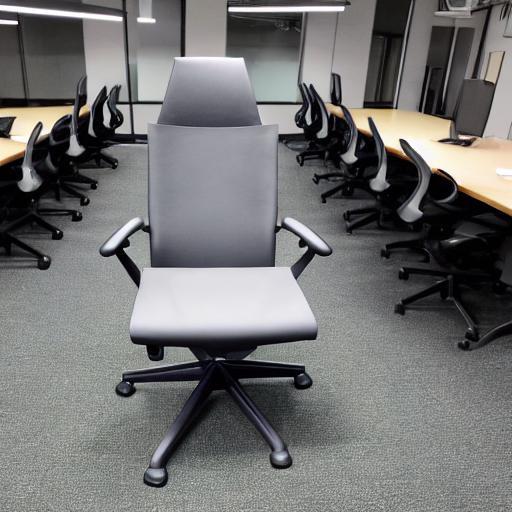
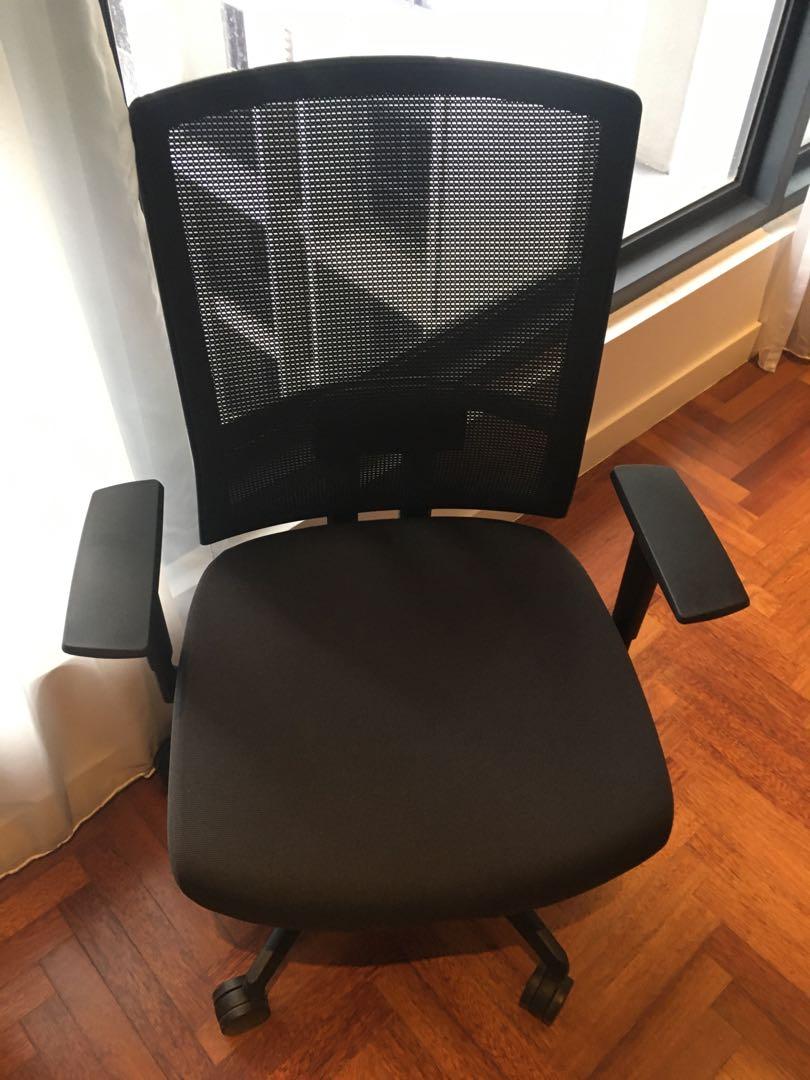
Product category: items_chair
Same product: no